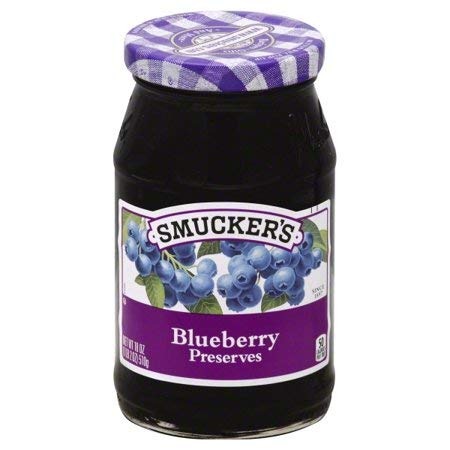
Item Name: Smucker's, Blueberry Preserves, 18oz Jar (Pack of 2)
Bullet Point 1: Smucker's
Bullet Point 2: Blueberry Preserves
Bullet Point 3: 18oz Jar
Bullet Point 4: Pack of 2
Product Description: Smucker's, Blueberry Preserves, 18oz Jar (Pack of 2)
Value: 2.0
Unit: Count

Price: 3.77